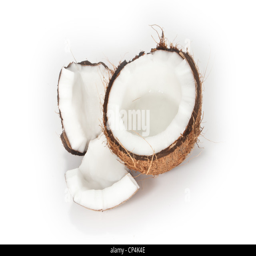
a cracked coconut on white background